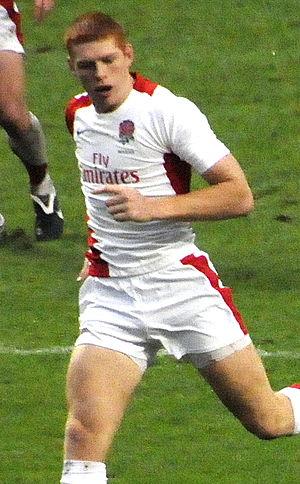
James Rodwell est un joueur britannique de rugby à sept né le 23 août 1984. International anglais de rugby à sept, il représente dans ce même sport l'équipe de Grande-Bretagne qui remporte la médaille d'argent lors du tournoi masculin des Jeux olympiques d'été de 2016 à Rio de Janeiro.